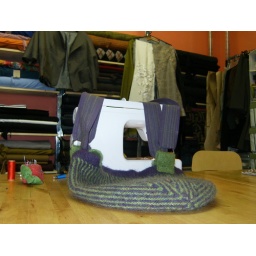
First market bag in the makingOriginal Pattern: Felted Stripes (KnittyBitty)